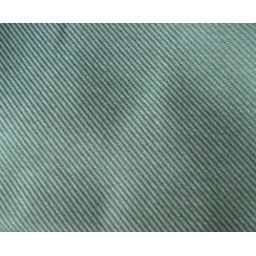
fabric for leaf appliquesdiagonal woven pattern in green blue and tan